Charlie Lee (Australian footballer)

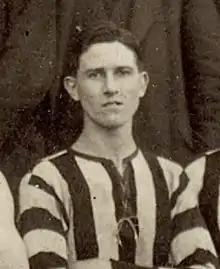
Lee during his career

Charles Thomas Alfred Lee (11 August 1896 – 15 June 1979) was an Australian rules footballer who played with Collingwood in the Victorian Football League (VFL).